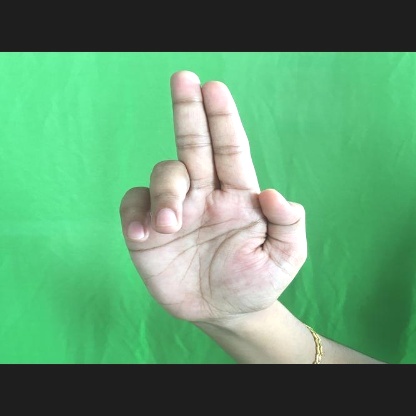
Mudra: Ardhapathaka